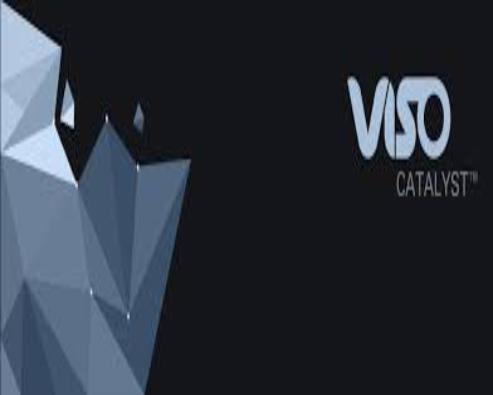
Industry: Clothes